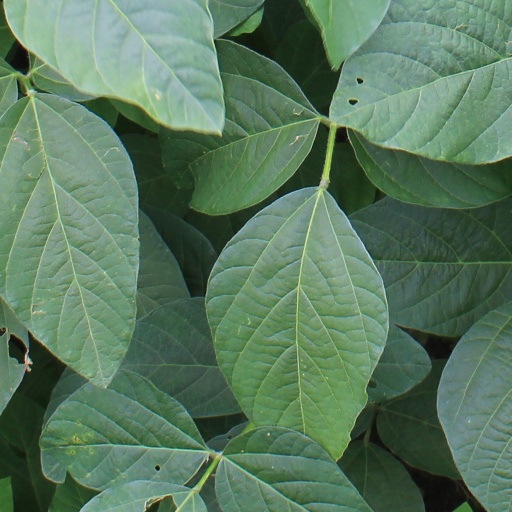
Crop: soybean